North American Rockwell OV-10 Bronco

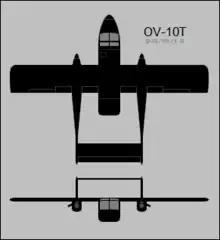
The proposed OV-10T

The Philippine Air Force (PAF) received 24 OV-10As from U.S. stocks in 1991, later followed by a further nine from the United States, and eight ex-Thai Air Force OV-10Cs in 2003–2004. The OV-10s are operated by the 16th Attack Squadron and 25th Composite Attack Squadron of the 15th Strike Wing, based in Sangley Point, Cavite. The PAF flies Broncos on search-and-rescue and COIN operations in various parts of the Philippines. The first two women combat pilots in the PAF flew OV-10s with the 16th. This squadron flew anti-terrorist operations in the Jolo island.